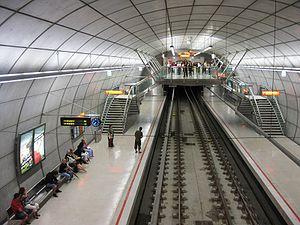
Cet article contient l'ensemble des stations du métro de Bilbao, ville située dans le Pays basque, province de la Biscaye. Ce réseau s'articule sur deux lignes naissant au sud du Grand Bilbao qui forment un tronçon commun jusqu'à la station San Inazio. Après cette station, les lignes se séparent et desservent chacune une rive du Nervion.